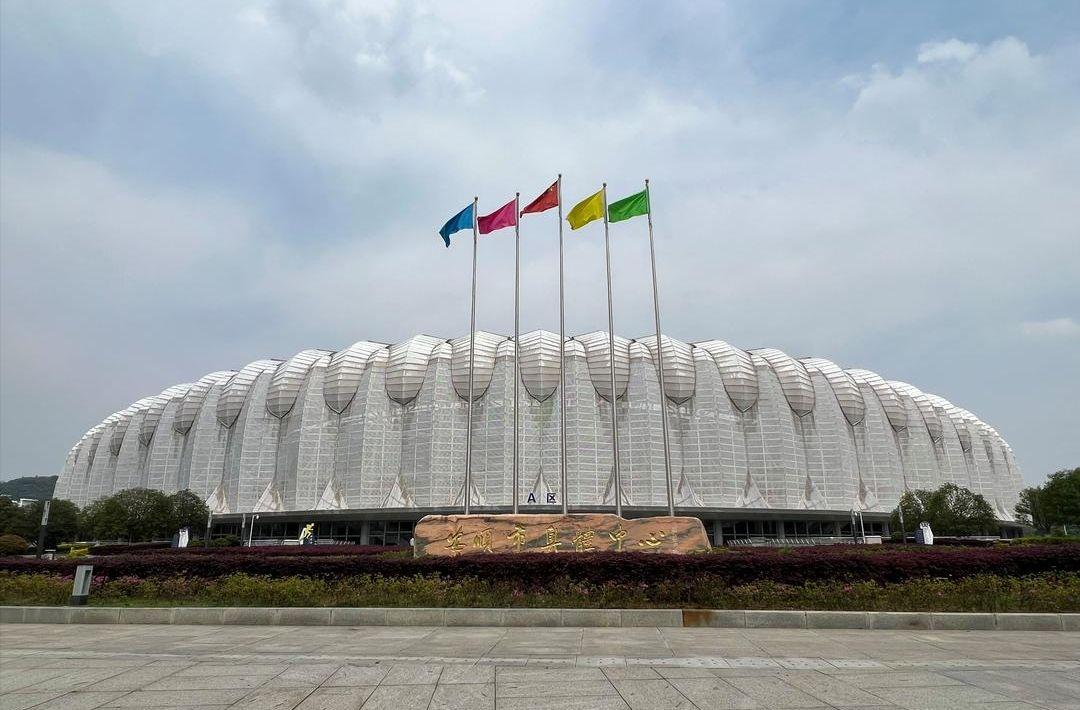
地标名称：安顺市奥体中心
所在城市：安顺市·西秀区